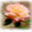
Label: rose